John Ordway

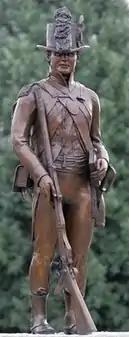
John Ordway statue in Fort Lewis Memorial Park, Fort Lewis, Washington

Sergeant John Ordway (c. 1775 – c. 1817), the youngest of ten siblings, was an important part of the Lewis and Clark Expedition across the United States. John Ordway was one of the sergeants from the United States Army who stepped forward to volunteer for the Corps of Discovery. Ordway exercised many responsibilities on the trip, such as issuing the provisions, appointing guard duties, and keeping the registers and records. John Ordway also kept a detailed journal about Native American life during the expedition.